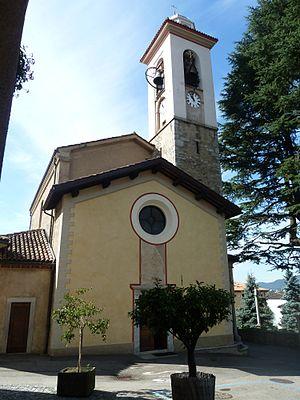
Cette liste présente les biens culturels d'importance nationale dans le canton du Tessin. Cette liste correspond à l'édition 2009 de l'Inventaire Suisse des biens culturels d'importance nationale pour le canton du Tessin. Il est trié par commune et inclus : 150 bâtiments séparés, 26 collections et 35 sites archéologiques.